Water resources management in Jamaica

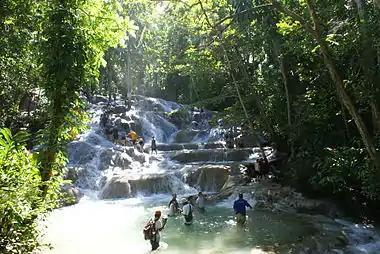
Dunn's River Falls in Ocho Ríos.

Jamaica was one of the first countries in the world to install a hydroelectricity plant, its first being located just outside Spanish Town in the 1890s. Currently there are nine hydroelectricity plants ranging from 0.2MW to 6MW with an overall generating capacity of 23 MW installed in Jamaica. There is a potential for the installation of at least an additional 30 MW of hydroelectric capacity in Jamaica. With the continued increase in global oil prices, hydroelectric power has become a priority for Jamaica, and they are now more competitive in this arena.